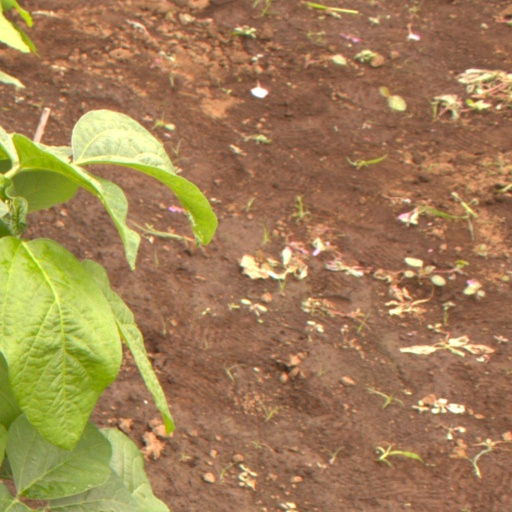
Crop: soybean